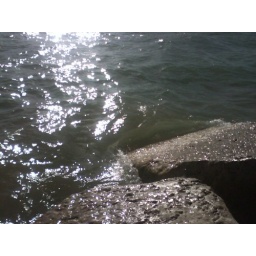
Trying to capture the water rushing over the rocks